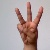
The image shows a hand gesture representing the letter 'W' in Indian Sign Language.